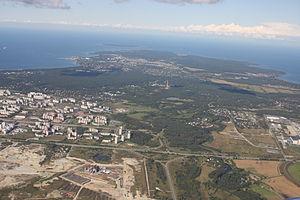
La péninsule de Viimsi, estonien : Viimsi poolsaar, est une péninsule située sur la côte du golfe de Finlande à Tallinn en Estonie.
La commune de Viimsi est une commune rurale du nord de l'Estonie dans la région d'Harju à proximité de l'aire urbaine de Tallinn.